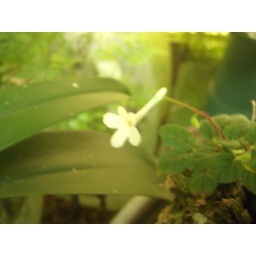
these are growing on the side of an inverted pot standing in ro water.